Hezbollah armed strength

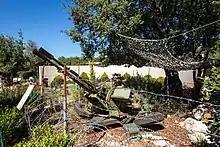
A Hezbollah ZU-23-2 anti-aircraft gun

Hezbollah fighters are allowed to choose between the M16 and AK-47 rifles. Most fighters choose AK-47s. Some fighters also carry M4 rifles. As an unconventional fighting force operating in a region where many different weapons have proliferated, it is not uncommon for Hezbollah fighters to use other small arms, such as RPK machine guns and FN MAG machine guns.